Austin Convention Center

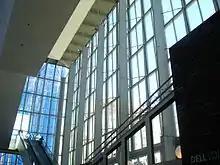
The Austin Convention Center interior

In the early 1980s civic leaders became concerned that Austin was being passed over as a site for major conventions because the city's main event facility, Palmer Auditorium, was too small. In 1983 the city council unveiled a concept for a $35 million convention center as part of a $350 million complex of hotels and parkland on the south shore of Town Lake (now Lady Bird Lake). Resistance to this plan by neighborhood groups near the proposed site and downtown business leaders caused the city to consider several other sites, finally choosing a downtown site near Waller Creek for construction. Financing was provided for by a US$69 million bond sale, approved by referendum on July 29, 1989. The grand opening ceremony took place on July 4, 1992.